Unger Brothers

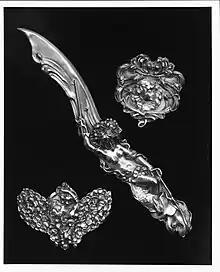
Belt buckle, circa 1900

Unger Bros. or Unger Brothers (1872–1910) was a jewelry company in Newark, New Jersey, best known for their sterling silver Art Nouveau designs.